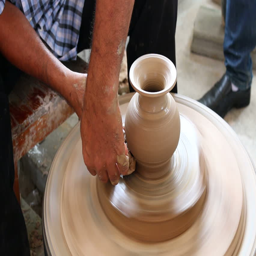
hands working on pottery wheel , shaping a clay pot